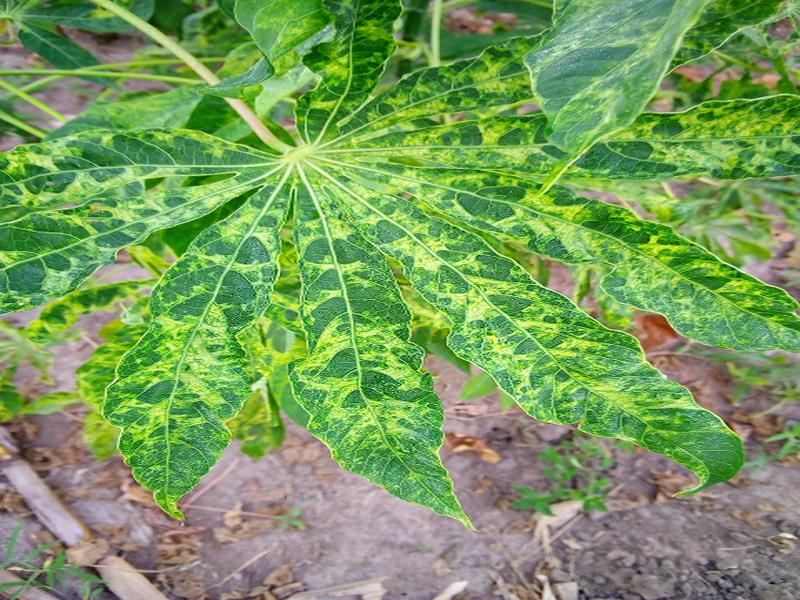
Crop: cassava
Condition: mosaic_disease